Hermon, Pembrokeshire

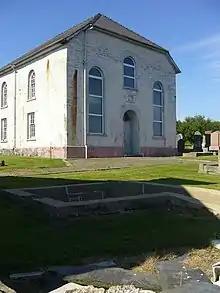
Hermon Baptist Chapel

There are two chapels in the village. Hermon Baptist Chapel was built in 1808 and subsequently rebuilt the same century. Brynmyrnach Welsh Independent Chapel was built in 1888.